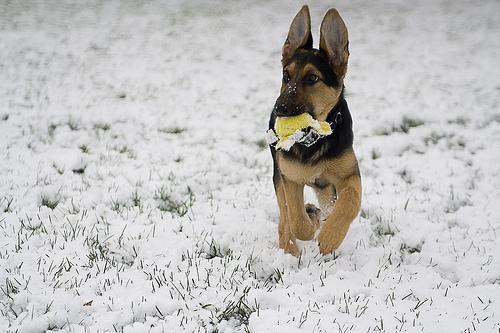
German_shepherd